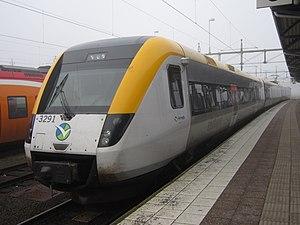
Västtrafik est une agence responsable des transports publics dans le comté de Västra Götaland en Suède.